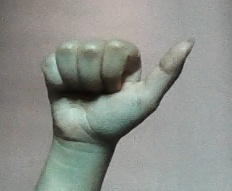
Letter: dhad